Reactions to the Iraqi invasion of Kuwait

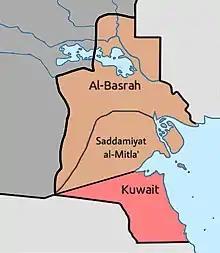
Kuwait after the 28 August 1990 annexation

Within Iraq, the invasion was portrayed by Saddam Hussein's regime as a defensive action against Western hegemony, economic aggression and Arab reunification. State-controlled media propagated this narrative, aiming to bolster nationalistic sentiments and justify the government's actions. However, dissenting voices were suppressed, and the true extent of domestic opposition remains difficult to ascertain due to the oppressive political climate of the time.